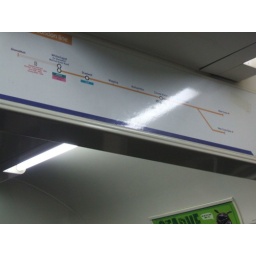
East London Tube line car diagram in an A stock train close up